Telecommunications Research Establishment

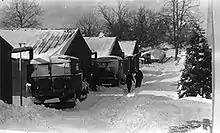
Huts of the TRE, Malvern, winter 1942-3

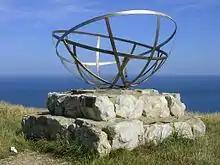
Radar research memorial at St Aldhelm's Head near Worth Matravers, unveiled by Sir Bernard Lovell

The Telecommunications Research Establishment (TRE) was the main United Kingdom research and development organisation for radio navigation, radar, infra-red detection for heat seeking missiles, and related work for the Royal Air Force (RAF) during World War II and the years that followed. It was regarded as "the most brilliant and successful of the English wartime research establishments" under "Rowe, who saw more of the English scientific choices between 1935 and 1945 than any single man."